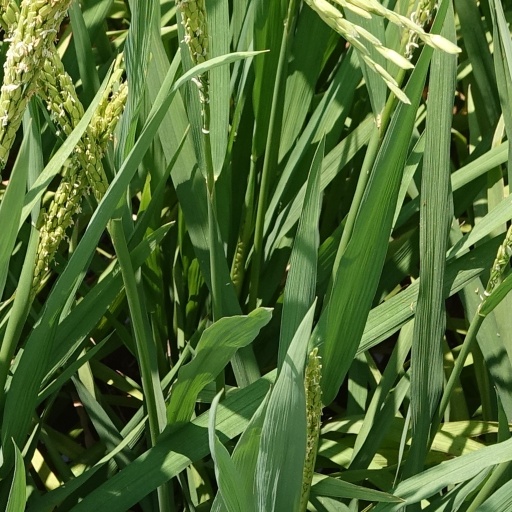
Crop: rice